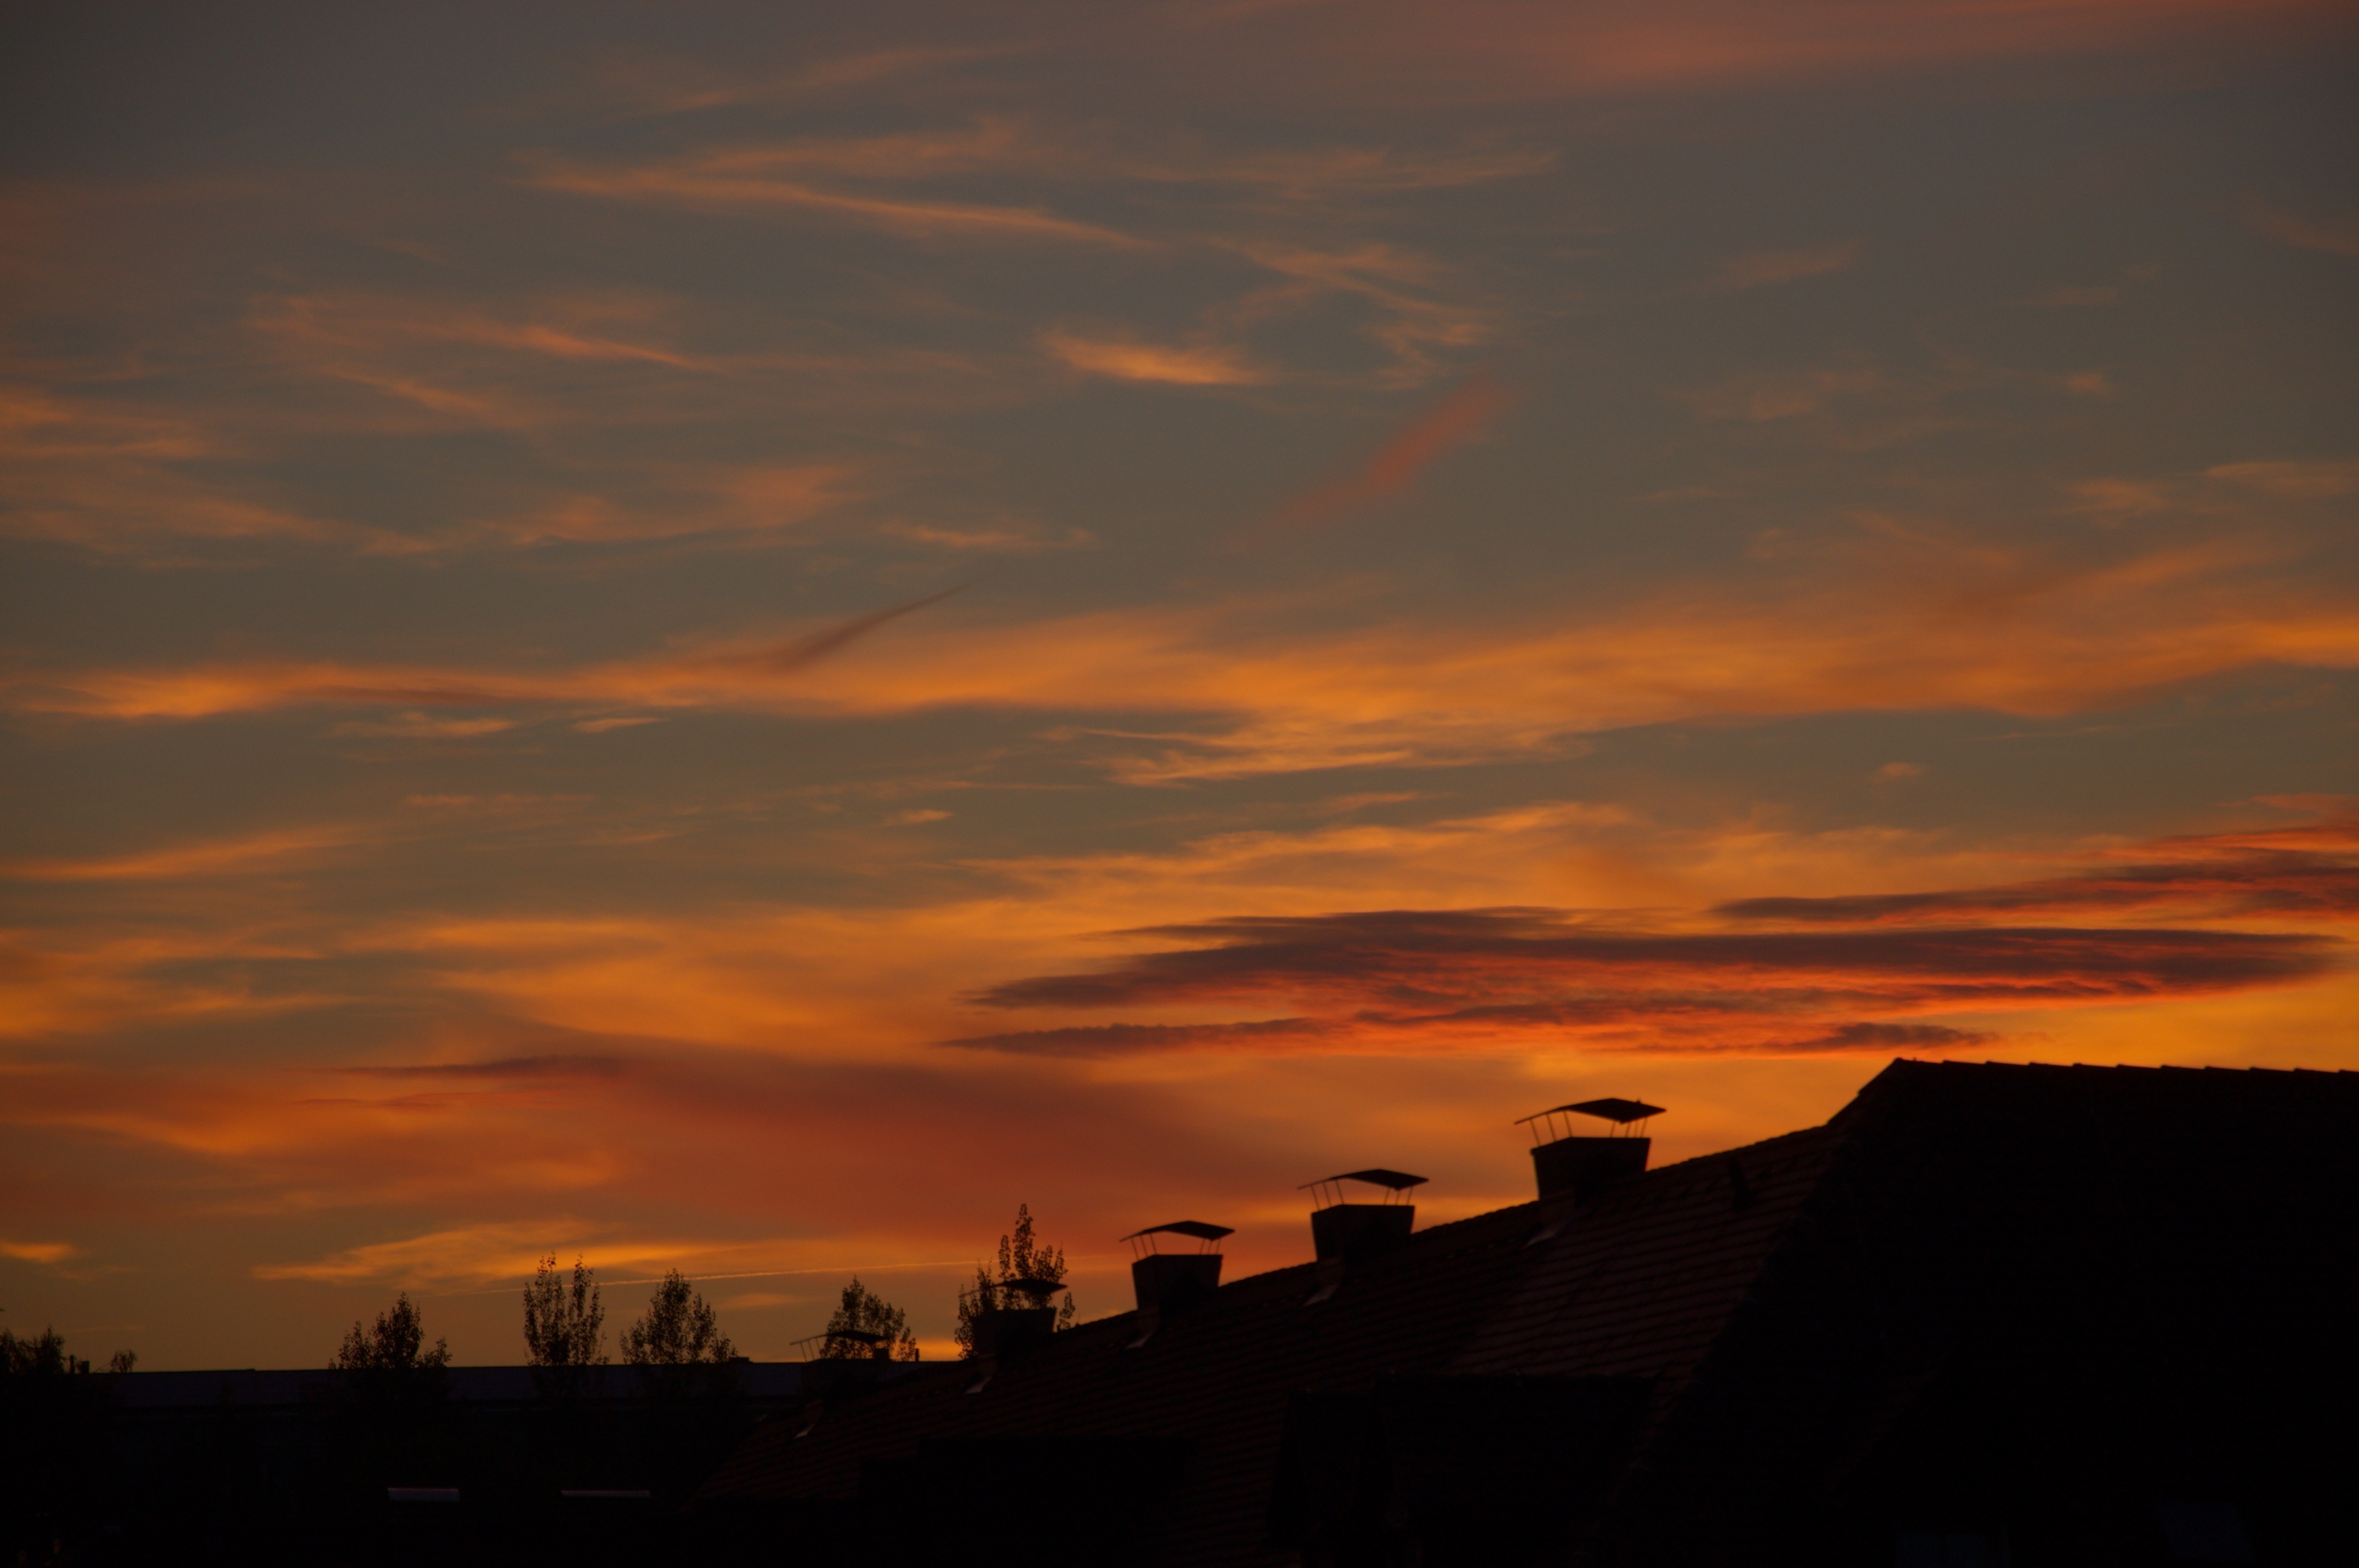
horizon, silhouette, cloud, sky, sun, sunrise, sunset, skyline, sunlight, morning, dawn, atmosphere, dusk, evening, roofs, afterglow, evening sky, red sky at morning